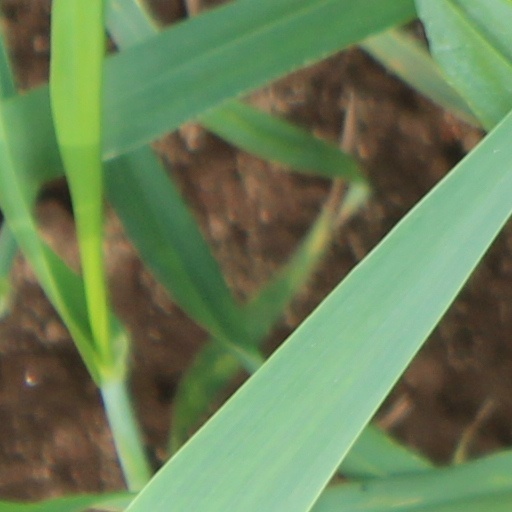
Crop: wheat